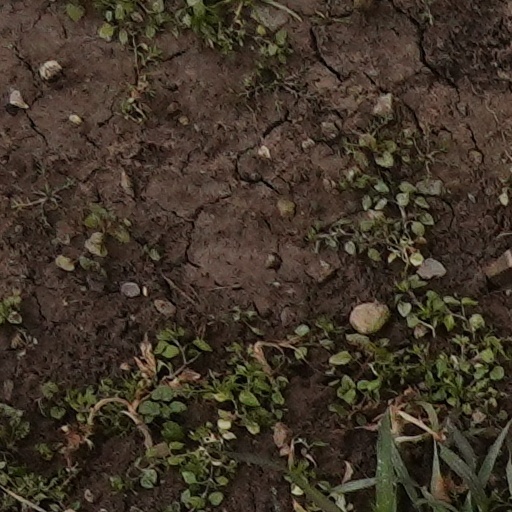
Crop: wheat